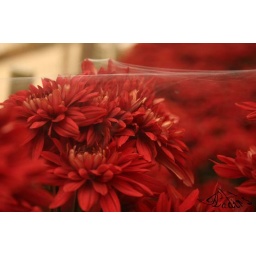
Spider web spun delicately across flowers in a flower farm in Cameron Highlands. A gem